Victoria Hall (Pittsburgh)

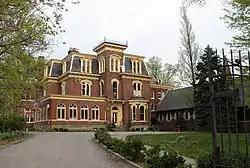
Victoria Hall in 2010

Victoria Hall (also known as Ursuline Academy, as well as the Lynch House) at 201 South Winebiddle Street in the Bloomfield neighborhood of Pittsburgh, Pennsylvania, was built for Henry J. Lynch in the late 1860s. It was acquired by the Ursuline Sisters in 1894 and used as a Catholic girls' school, the Ursuline Academy for Young Women from 1895 to 1981. The school building was listed on the National Register of Historic Places in 2012.